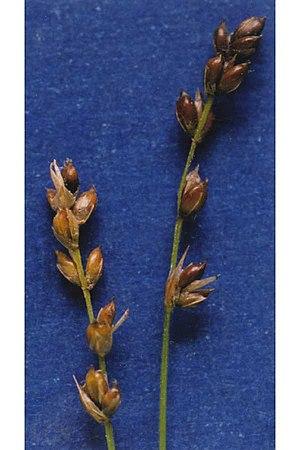
Cette liste de Tracheophyta de Bosnie-Herzégovine, ainsi que d’espèces introduites est un aperçu incomplet d’espèces de mousses, de fougères, de gymnospermes et d’angiospermes citées dans la littérature disponible en langues bosniaque, croate, serbe et serbo-croate. Cet aperçu n’inclue pas des espèces cultivées ni celles occasionnellement introduites.